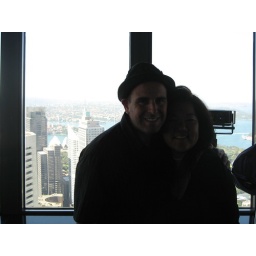
Shelley and me in the sky tower